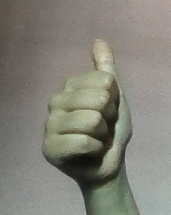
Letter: aleff